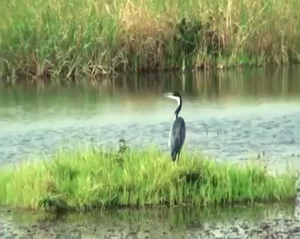
lac tisongo dans l'arrondissement de mouanko, reserve de la faune de douala-édea
Le lac Tissongo est un lac du Littoral du Cameroun. Il est situé dans la réserve de faune de Douala-Edéa, dans la région du Littoral, et est relié à la rive sud de la rivière Sanaga par 5 km de marée. Le lac se déverse dans la rivière à environ 40 kilomètres en aval d'Edéa. La région est biologiquement riche. Les habitants des cinq villages de la réserve vivent de la chasse de viande de brousse, et une enquête de 1990 a indiqué la présence de quelque 50 armes à feu dans la région autour du lac Tissongo.
Le diocèse d'Édéa est une juridiction de l'Église catholique romaine au Cameroun, dont le siège est à Édéa. L'évêque titulaire actuel est Mᵍʳ Jean-Bosco Ntep.